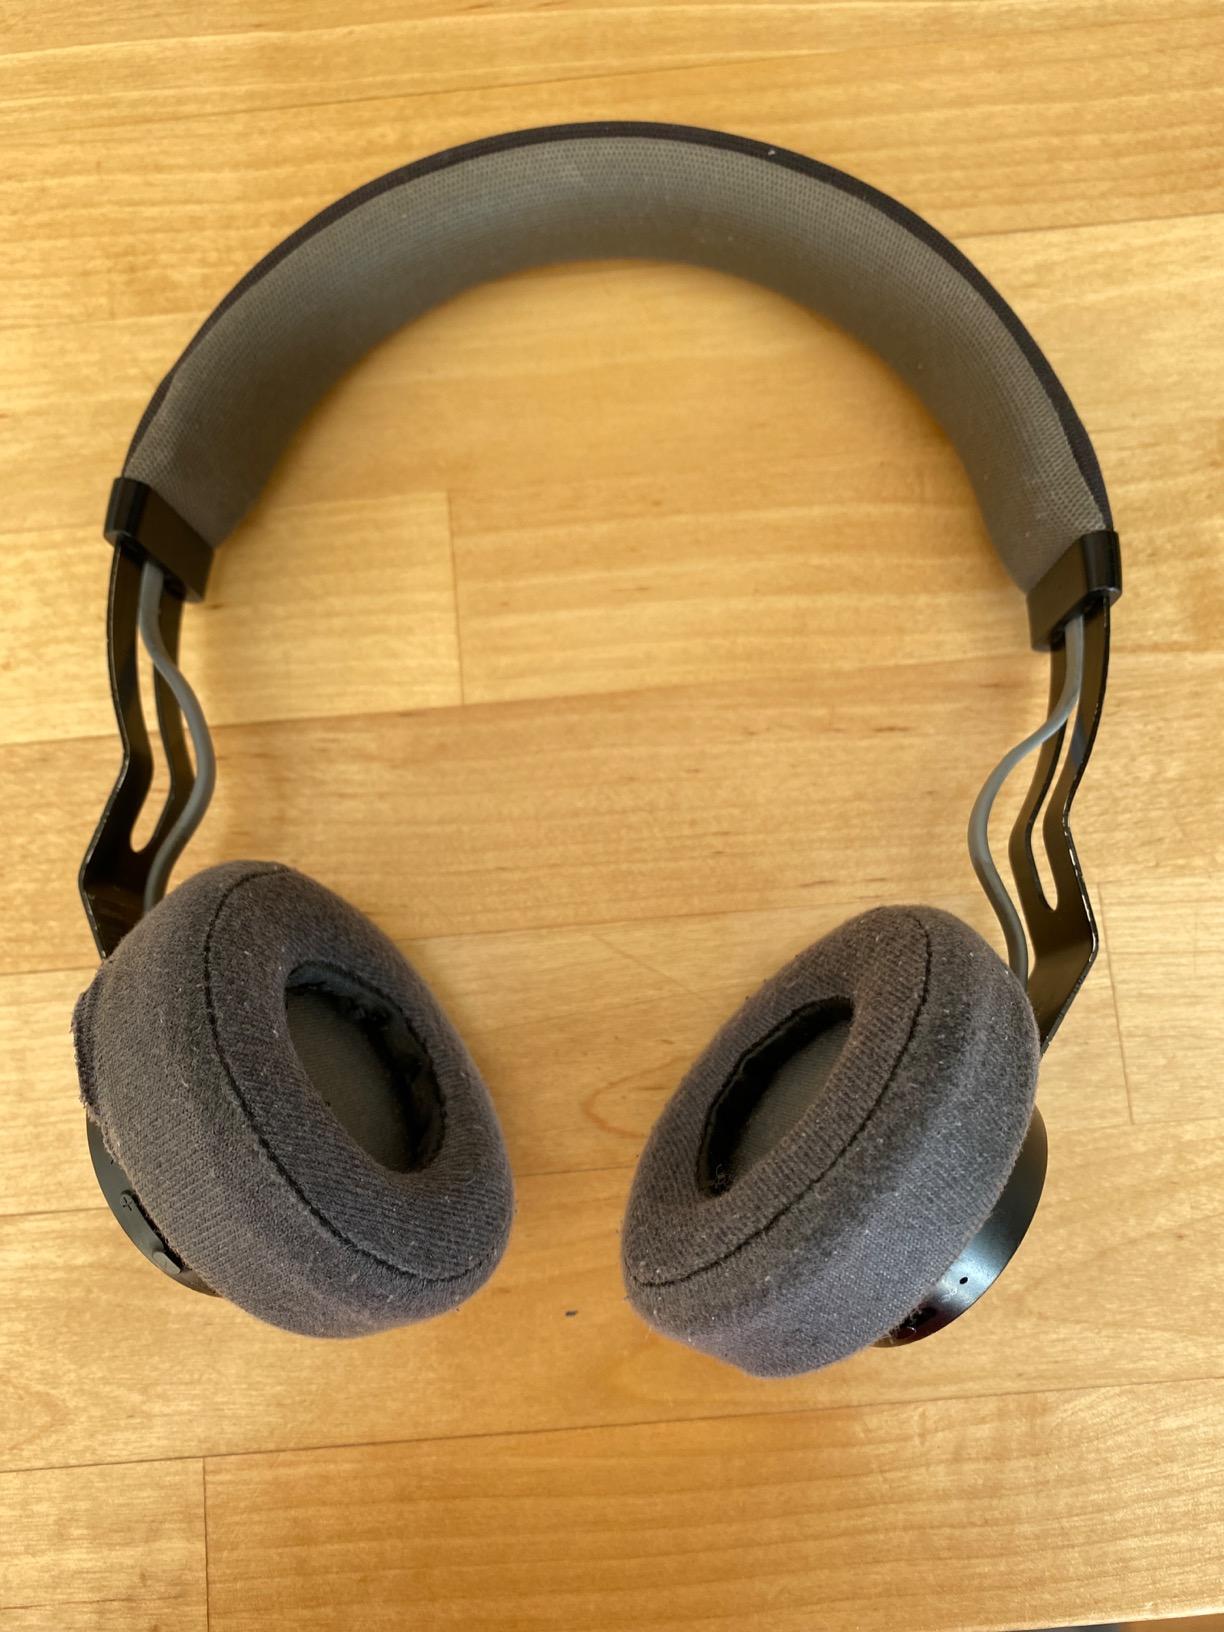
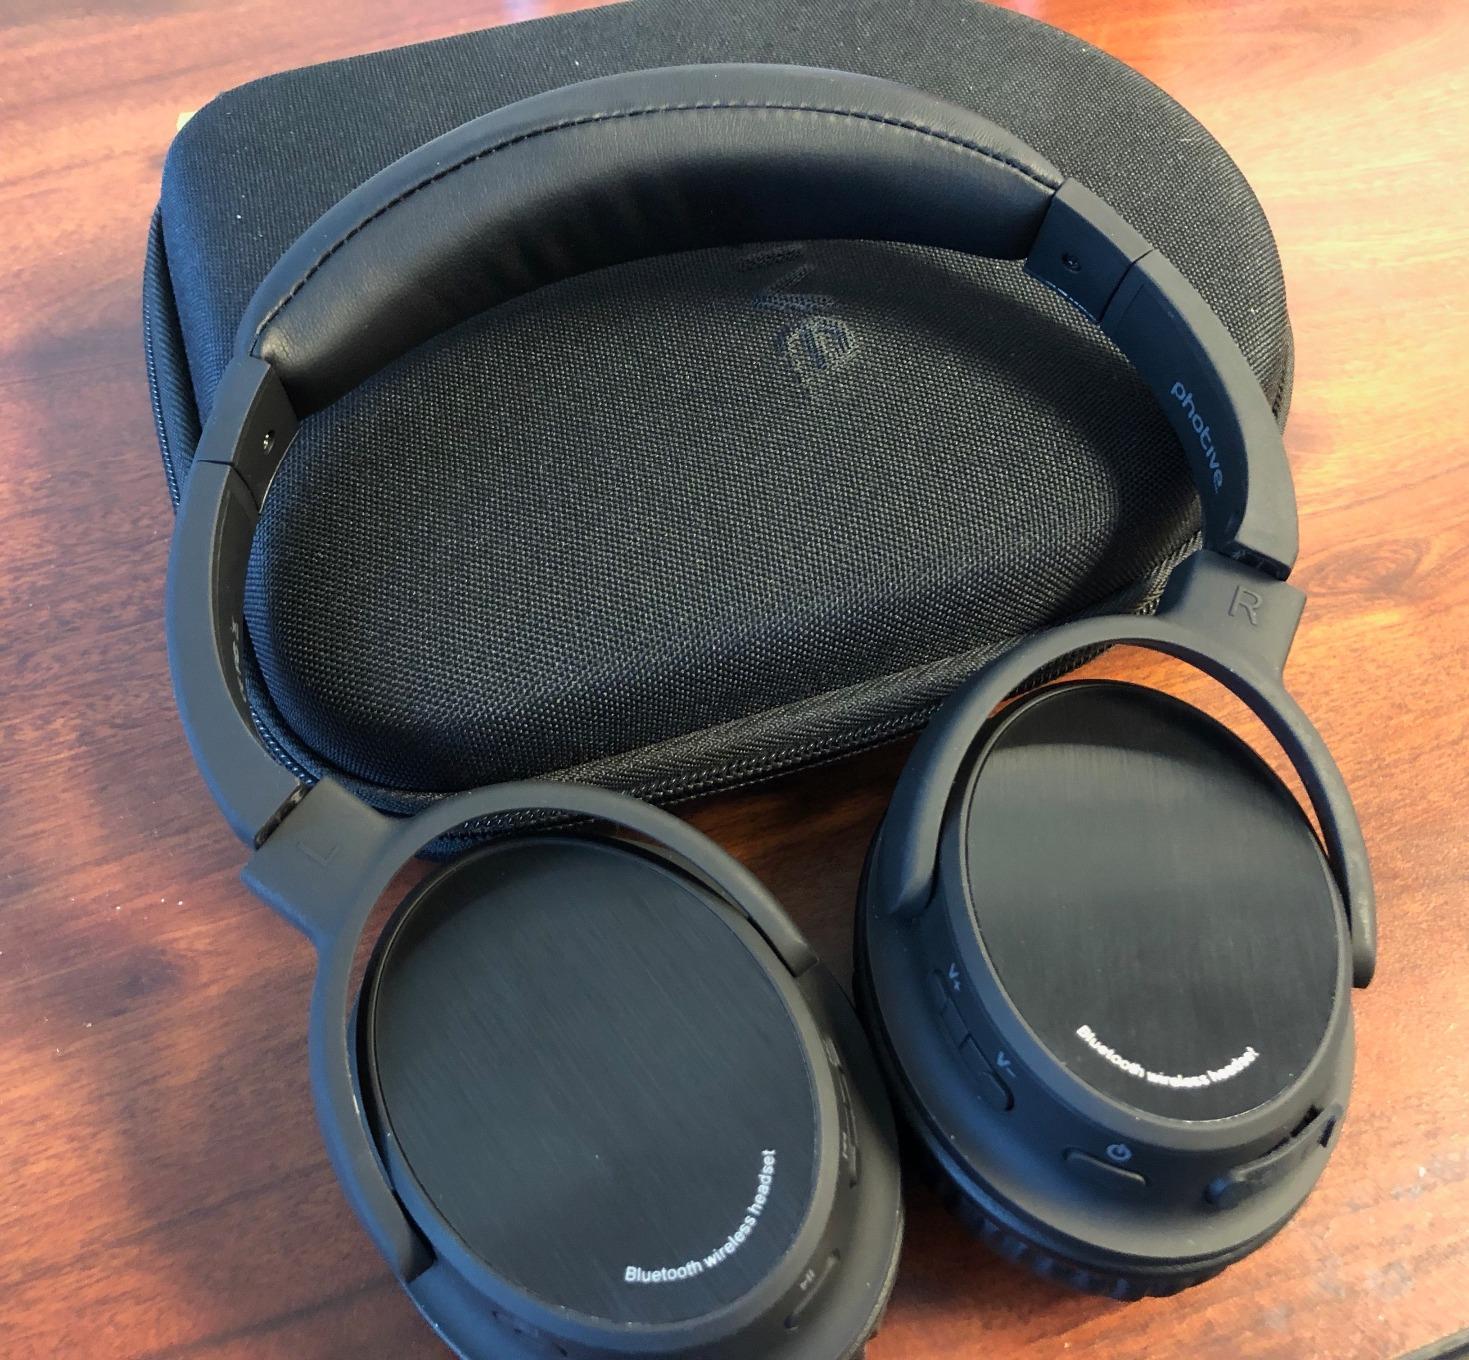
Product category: headphones
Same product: no